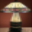
Label: lamp